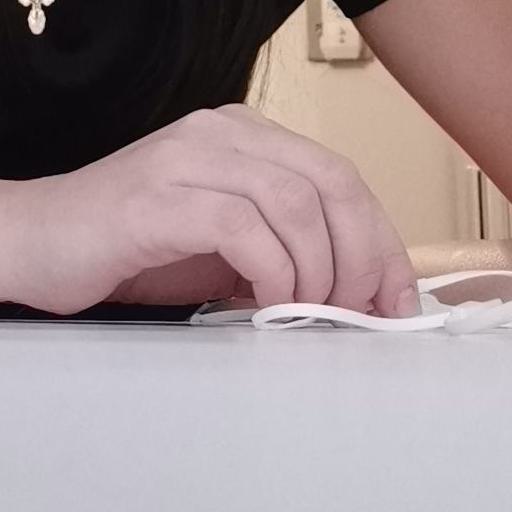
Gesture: no_gesture